Suceava

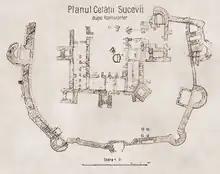
Antiquated image showcasing the plan of Suceava seat fortress according to Austrian architect Karl Adolf Romstorfer (1947).

Suceava is the place of several medieval sites that are closely linked to the history of the former Principality of Moldavia. By far the most significant (and at the same time the most well preserved one) is the Seat Fortress of Suceava or Suceava Citadel, a medieval castle situated on the eastern edge of the contemporary town.